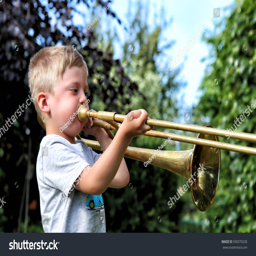
profile of the small boy trying to play trombone outdoors